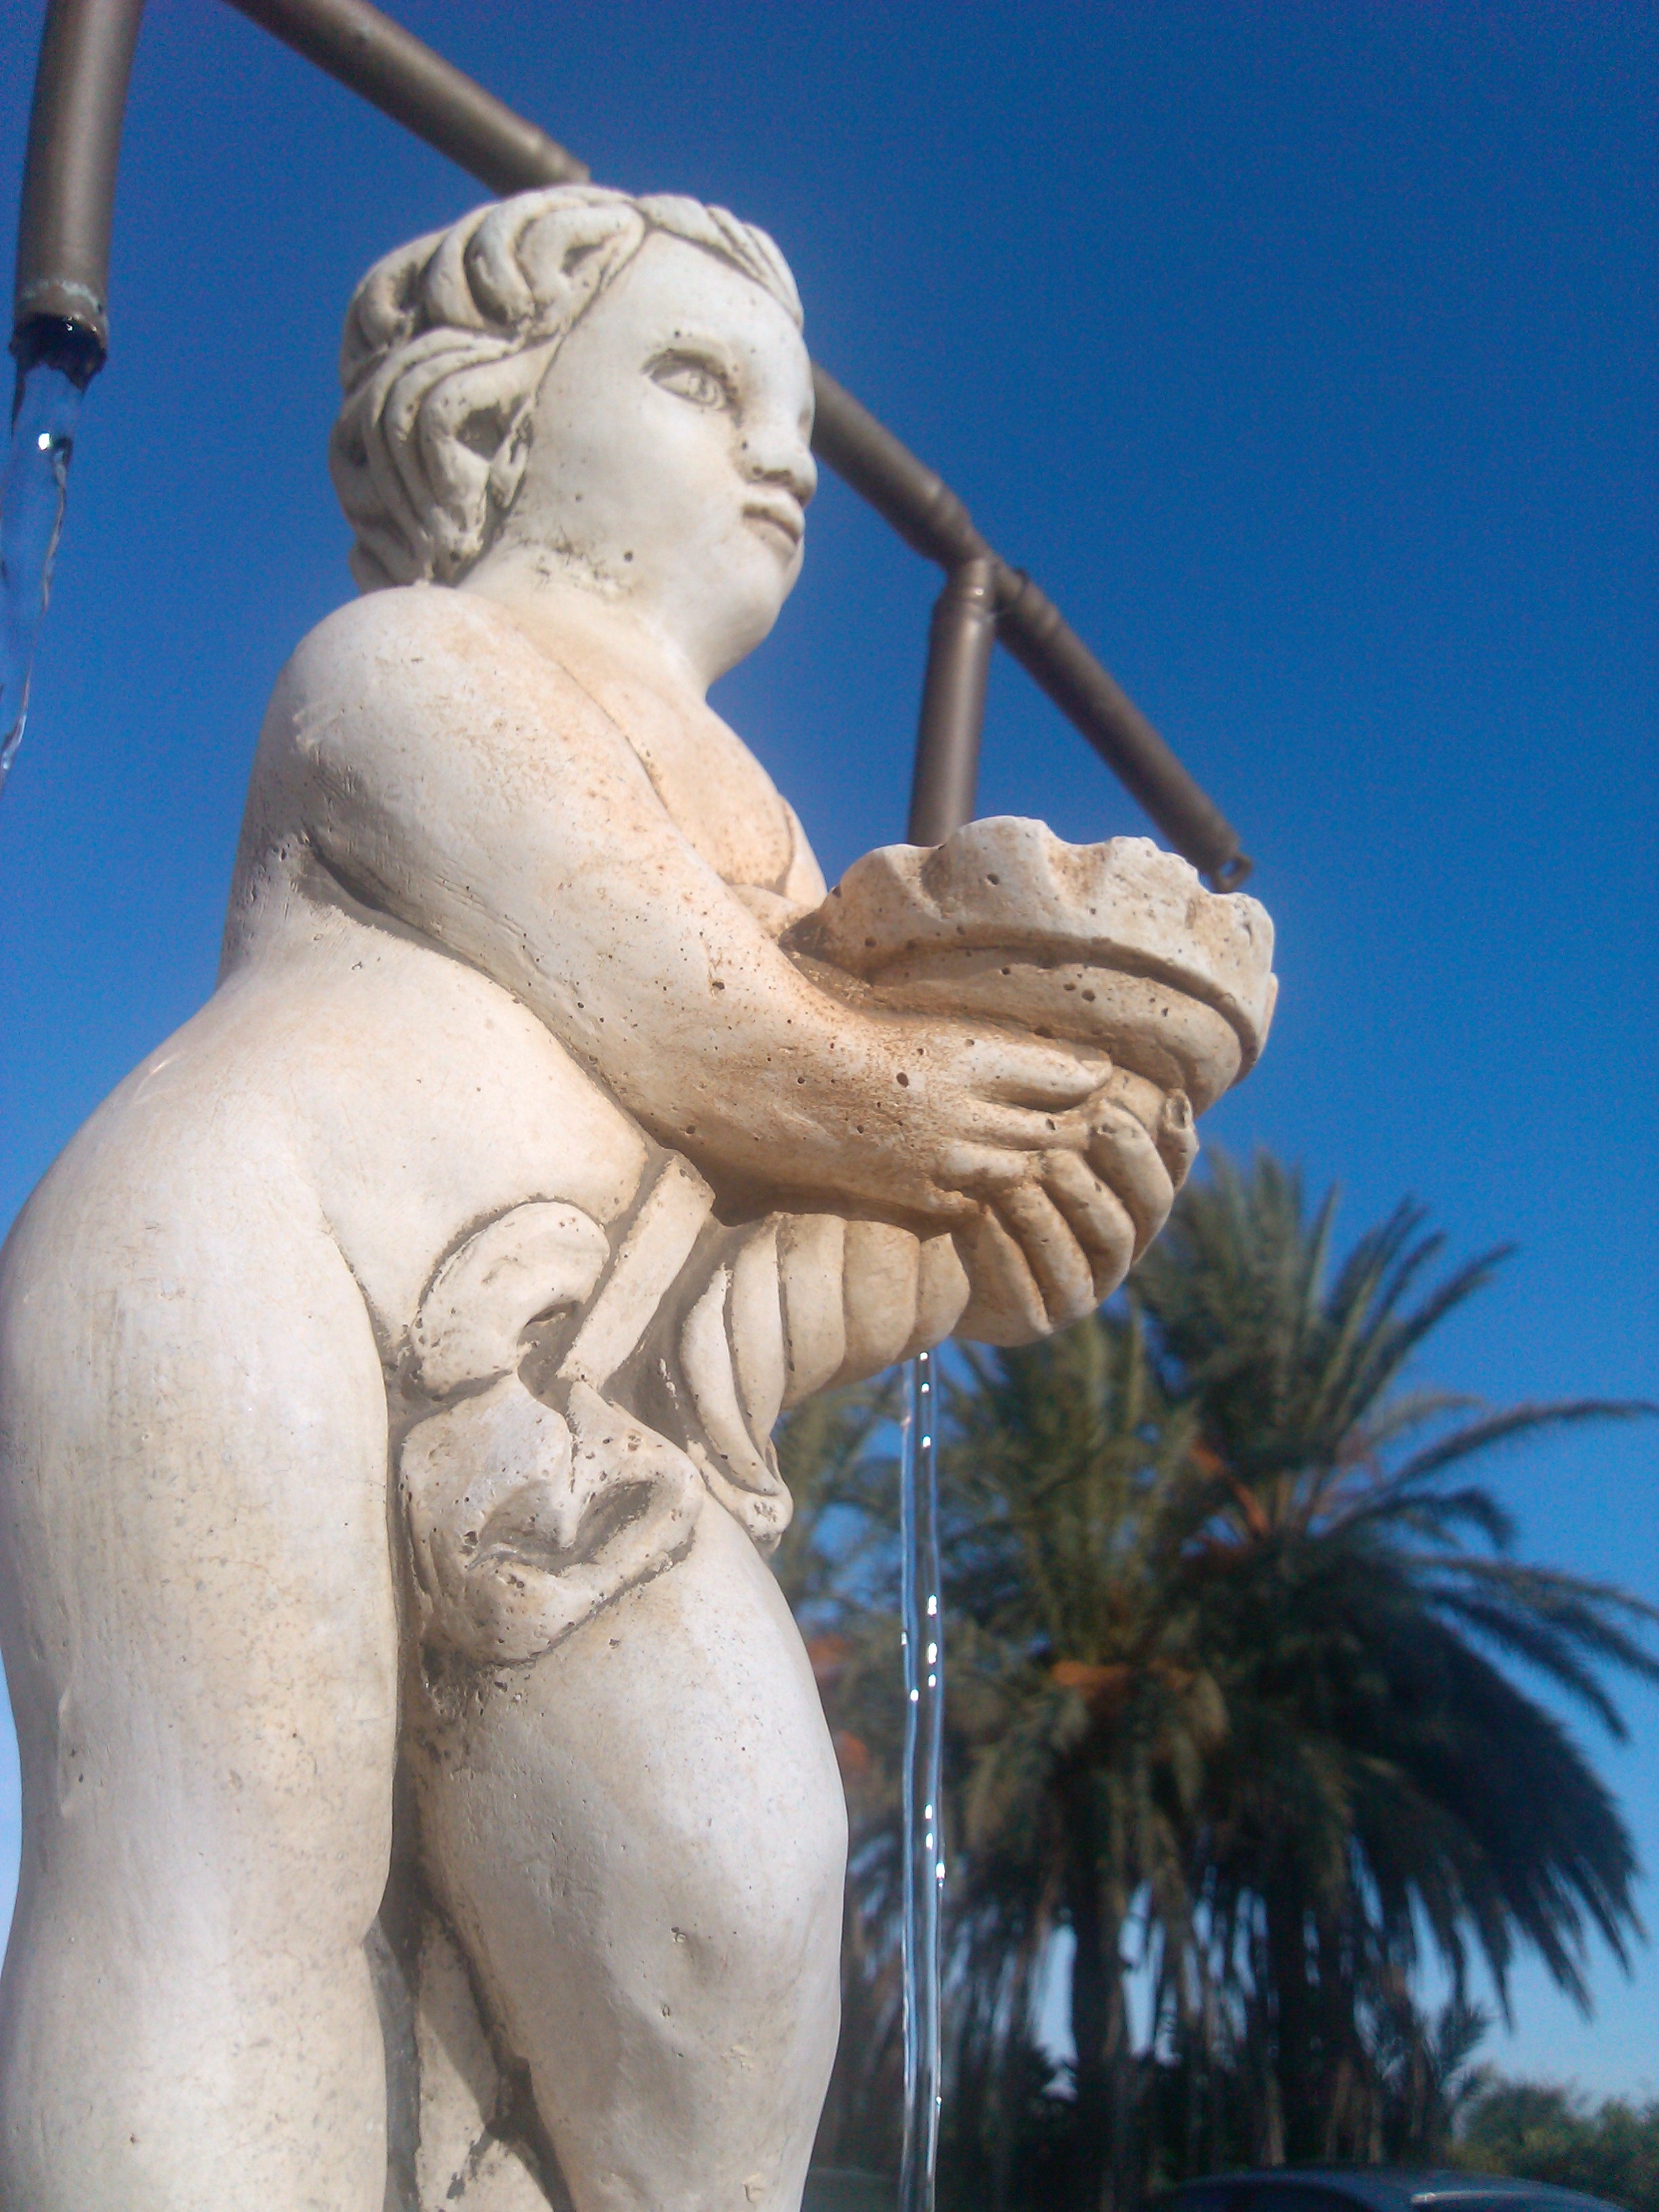
monument, statue, park, outdoors, sculpture, art, spain, temple, naked, mythology, sculture, ancient history, classical sculpture